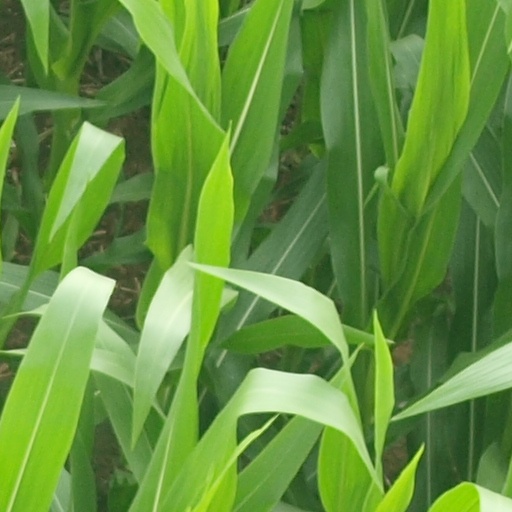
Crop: maize; corn